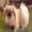
Label: dog